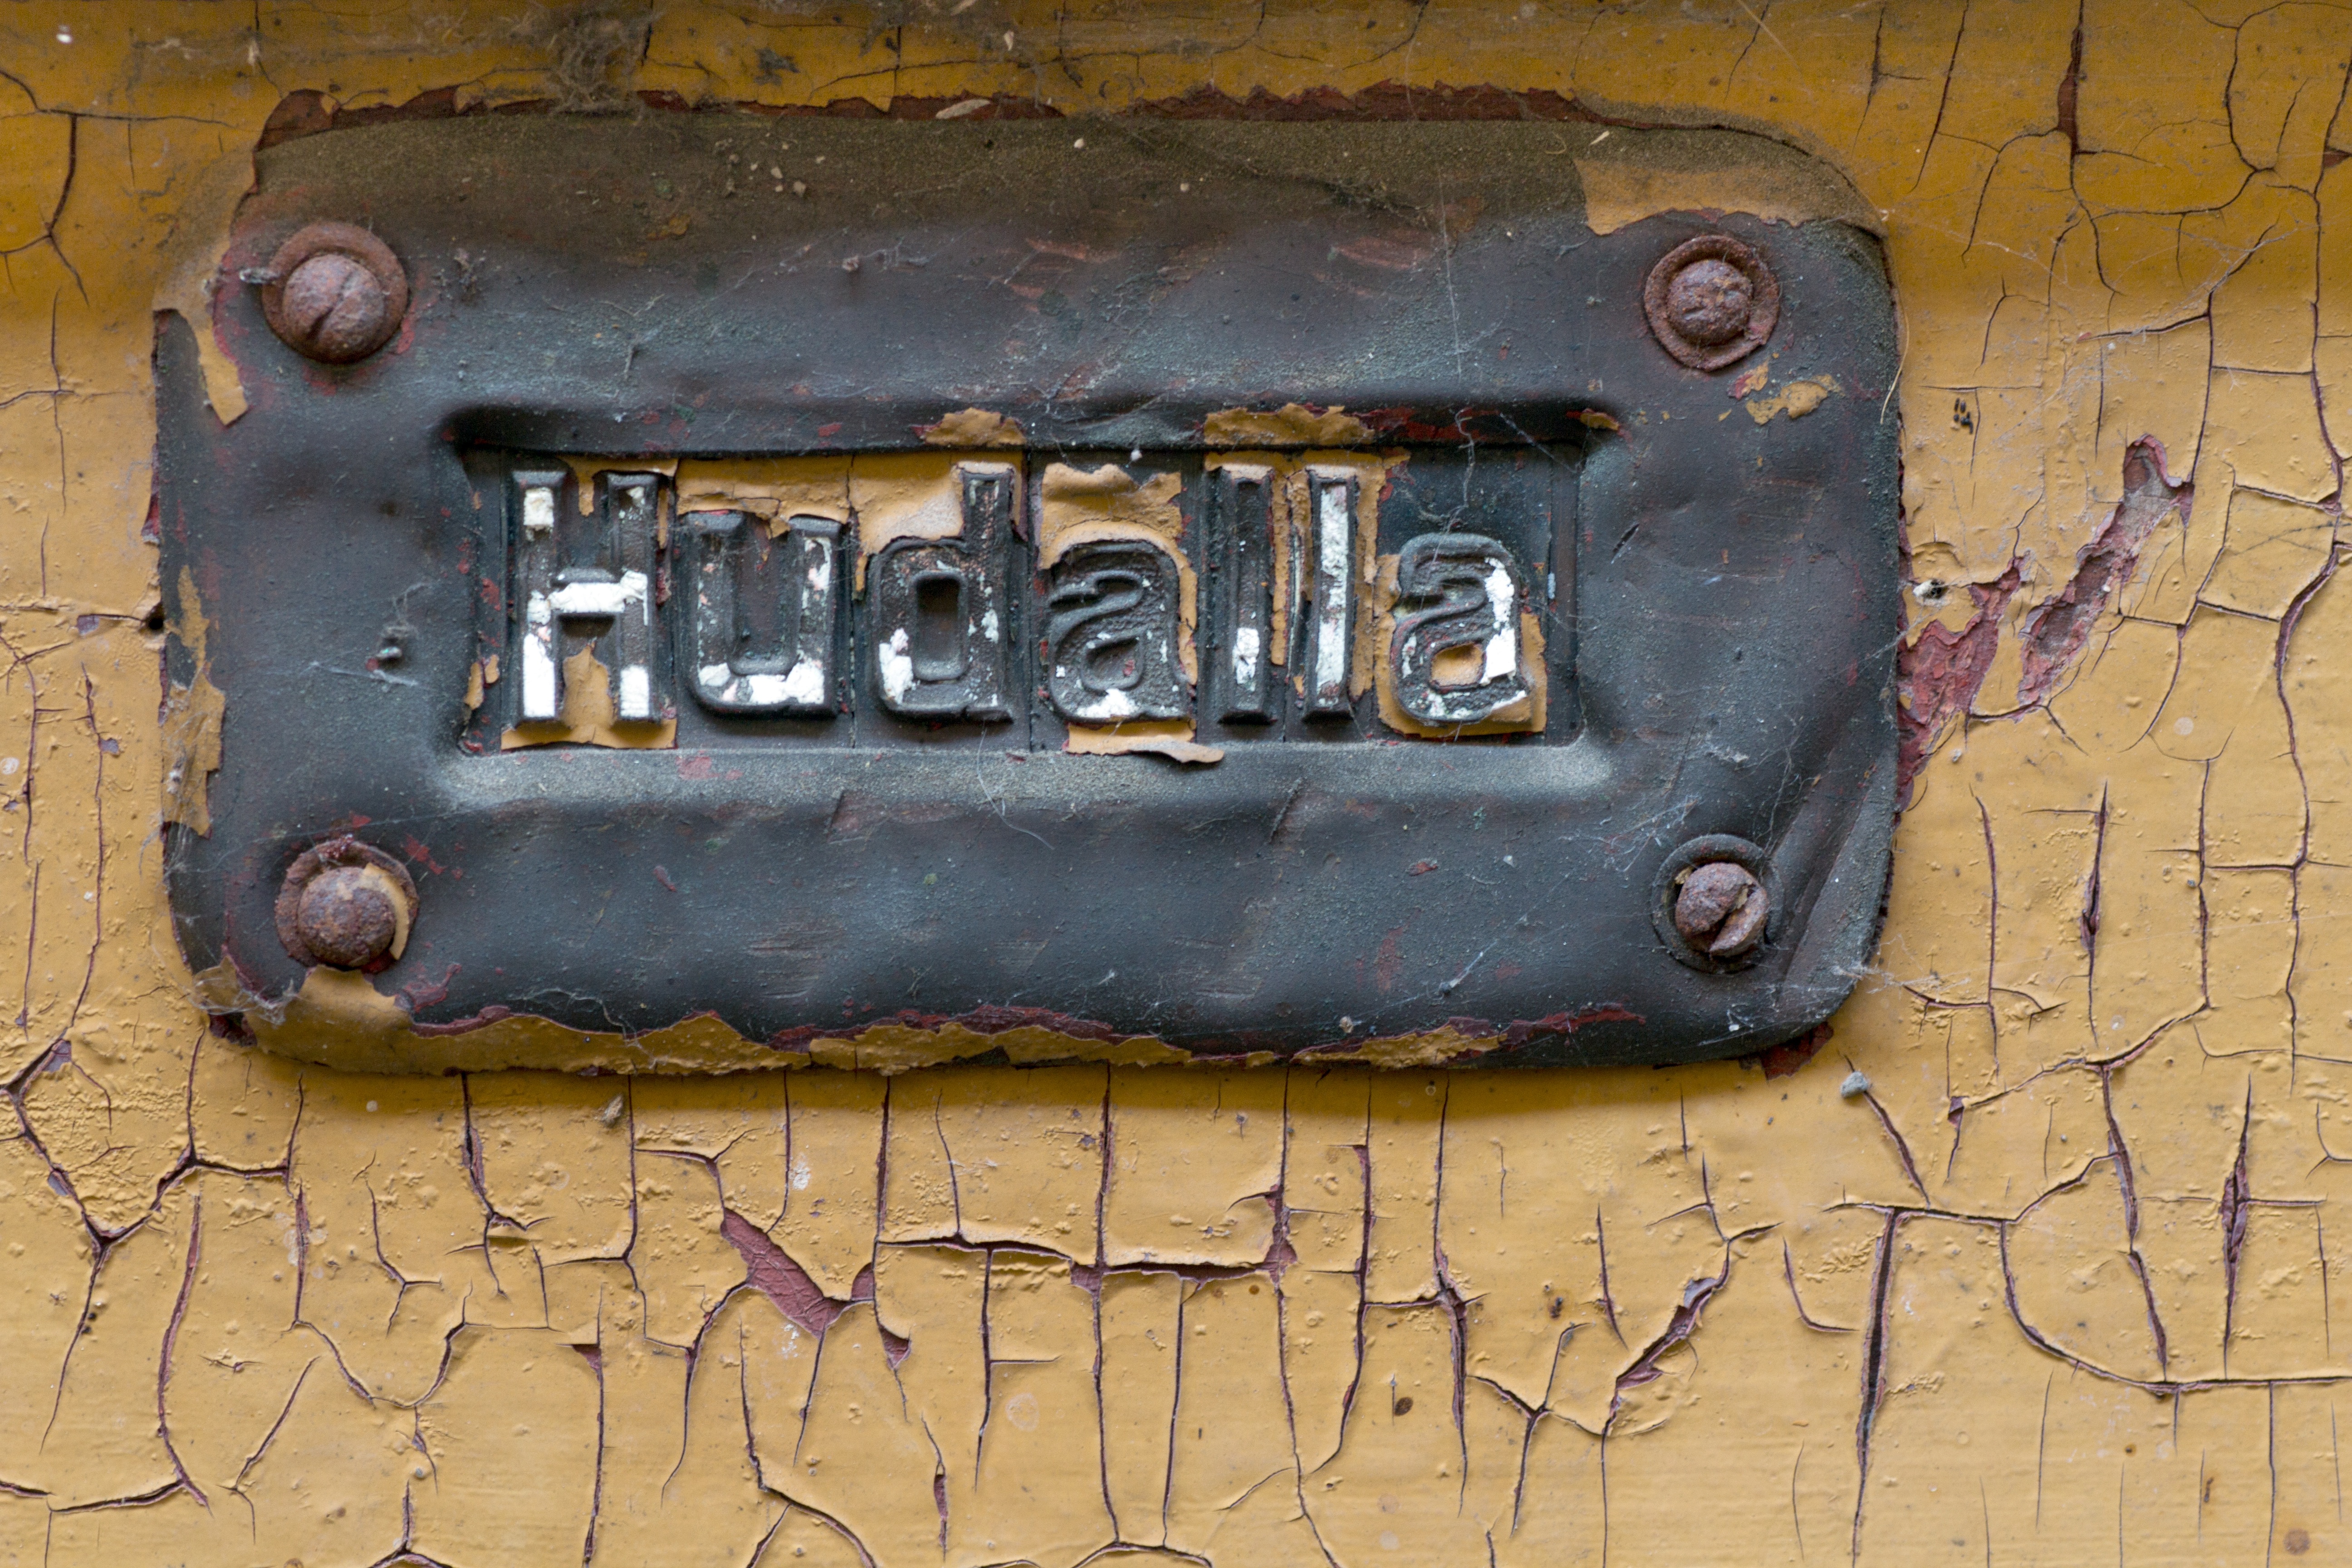
wood, old, rust, metal, material, motor vehicle, front door, font, shield, front door sign, automotive exterior